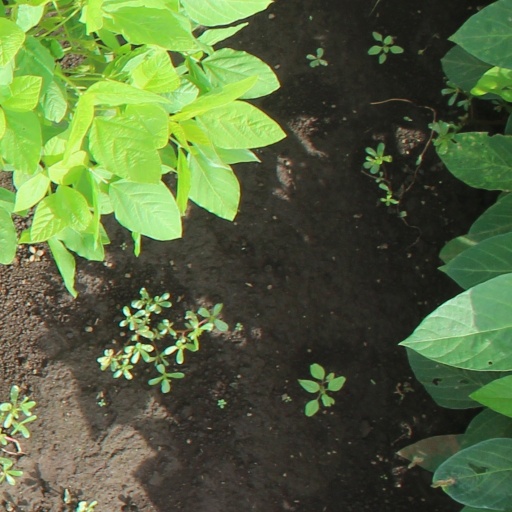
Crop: soybean